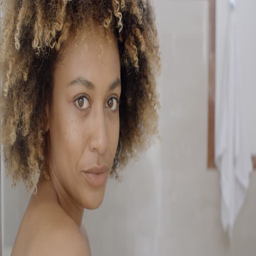
young woman after bath smiling in the camera